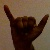
The image shows a hand gesture representing the letter 'Y' in Indian Sign Language.